Lee Collins (footballer, born 1988)

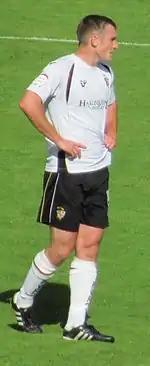
Collins at Vale Park in a 1–0 September 2010 victory over Aldershot Town

Collins went on loan to League Two side Port Vale at the start of the 2008–09 season, and became a first-team regular. Vale then signed him on a -year deal on 16 January 2009 after "Wolves" agreed to release him from the rest of his deal at Molineux. He gained his first senior goal in a 1–1 home draw with Wycombe Wanderers on 25 April 2009. With 42 appearances to his name in his first season with the club, he was described as the most consistent performer of the season.